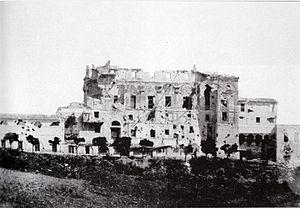
Le casino Savorelli après les bombardements français de Rome en 1849